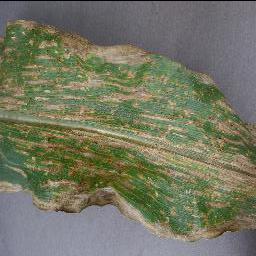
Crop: corn
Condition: (maize)_cercospora_spot_gray_spot